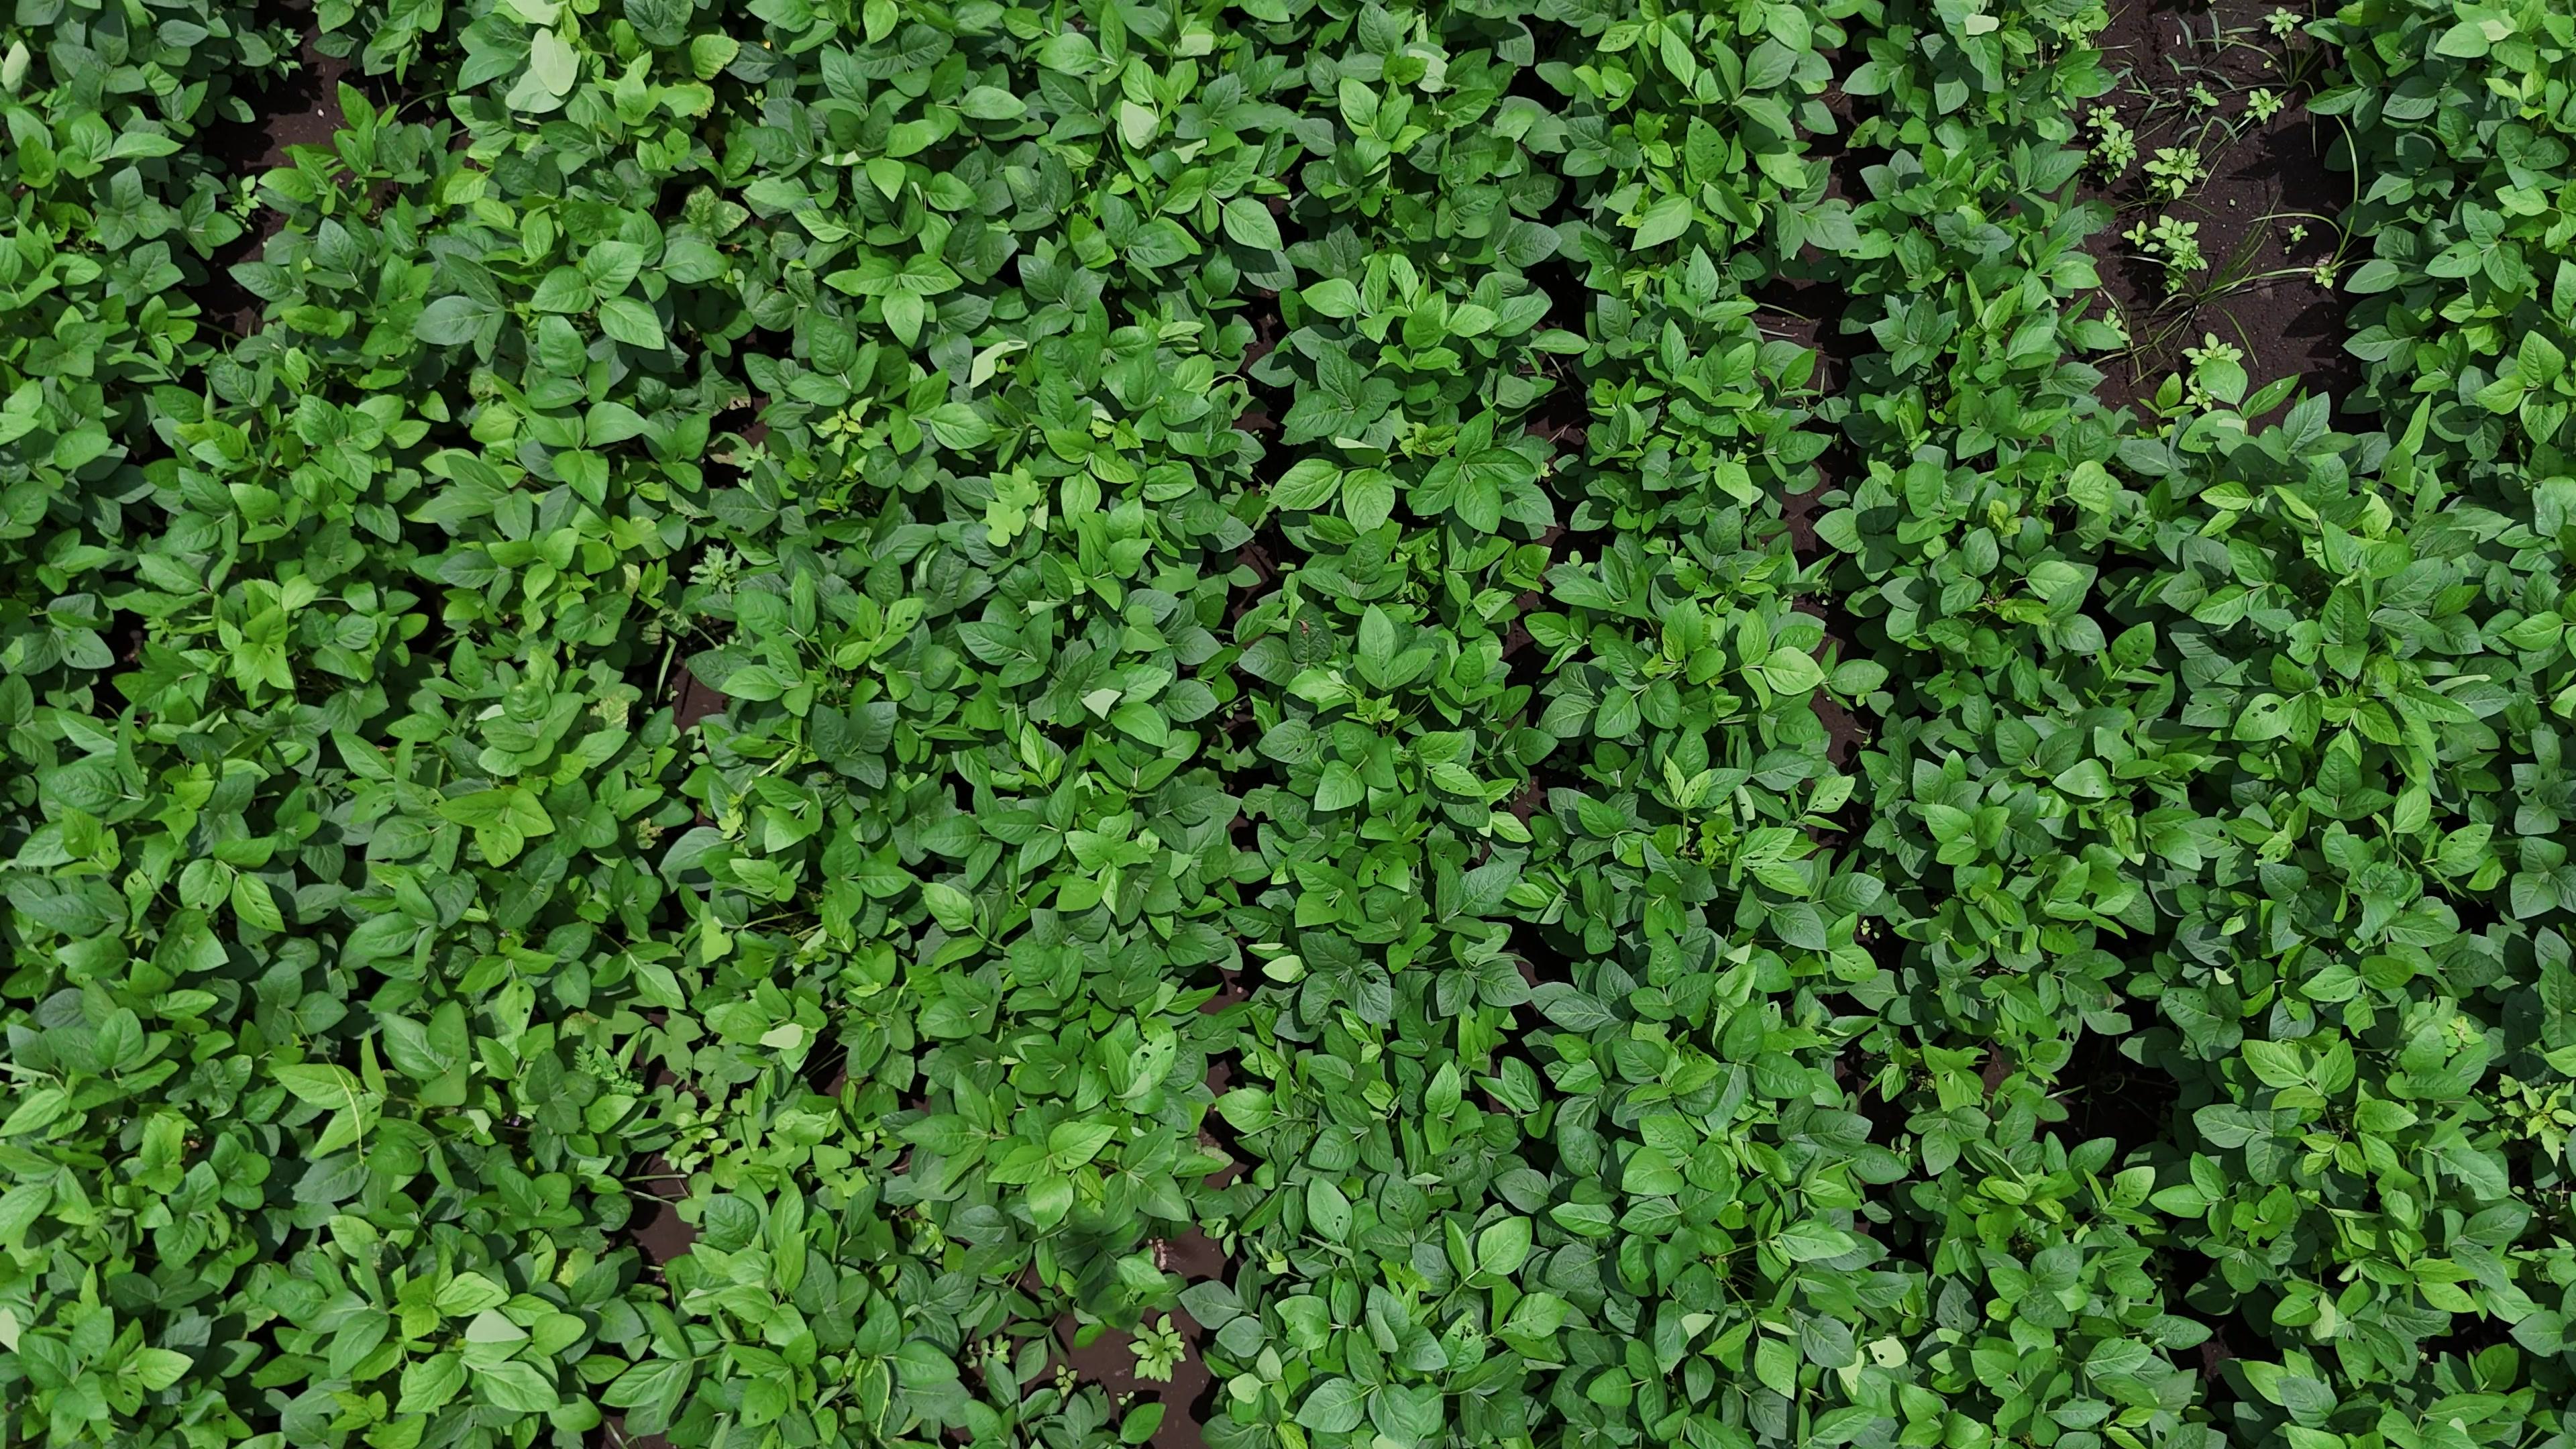
Label: Healthy